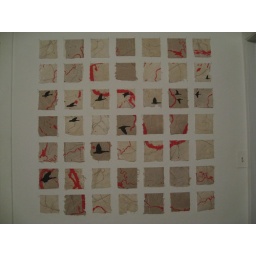
(1st state) screen printed handmade paper by Kristen Jasionowski